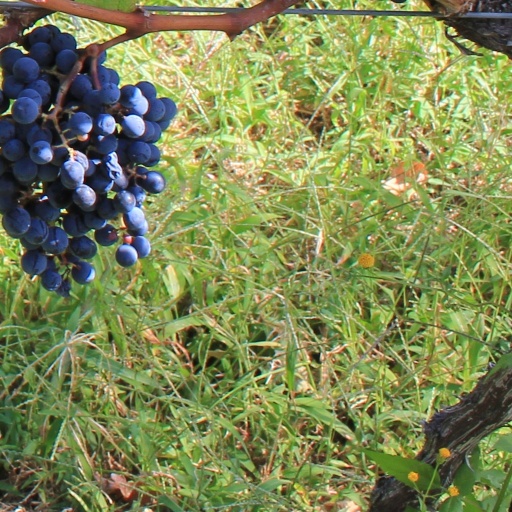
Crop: grape